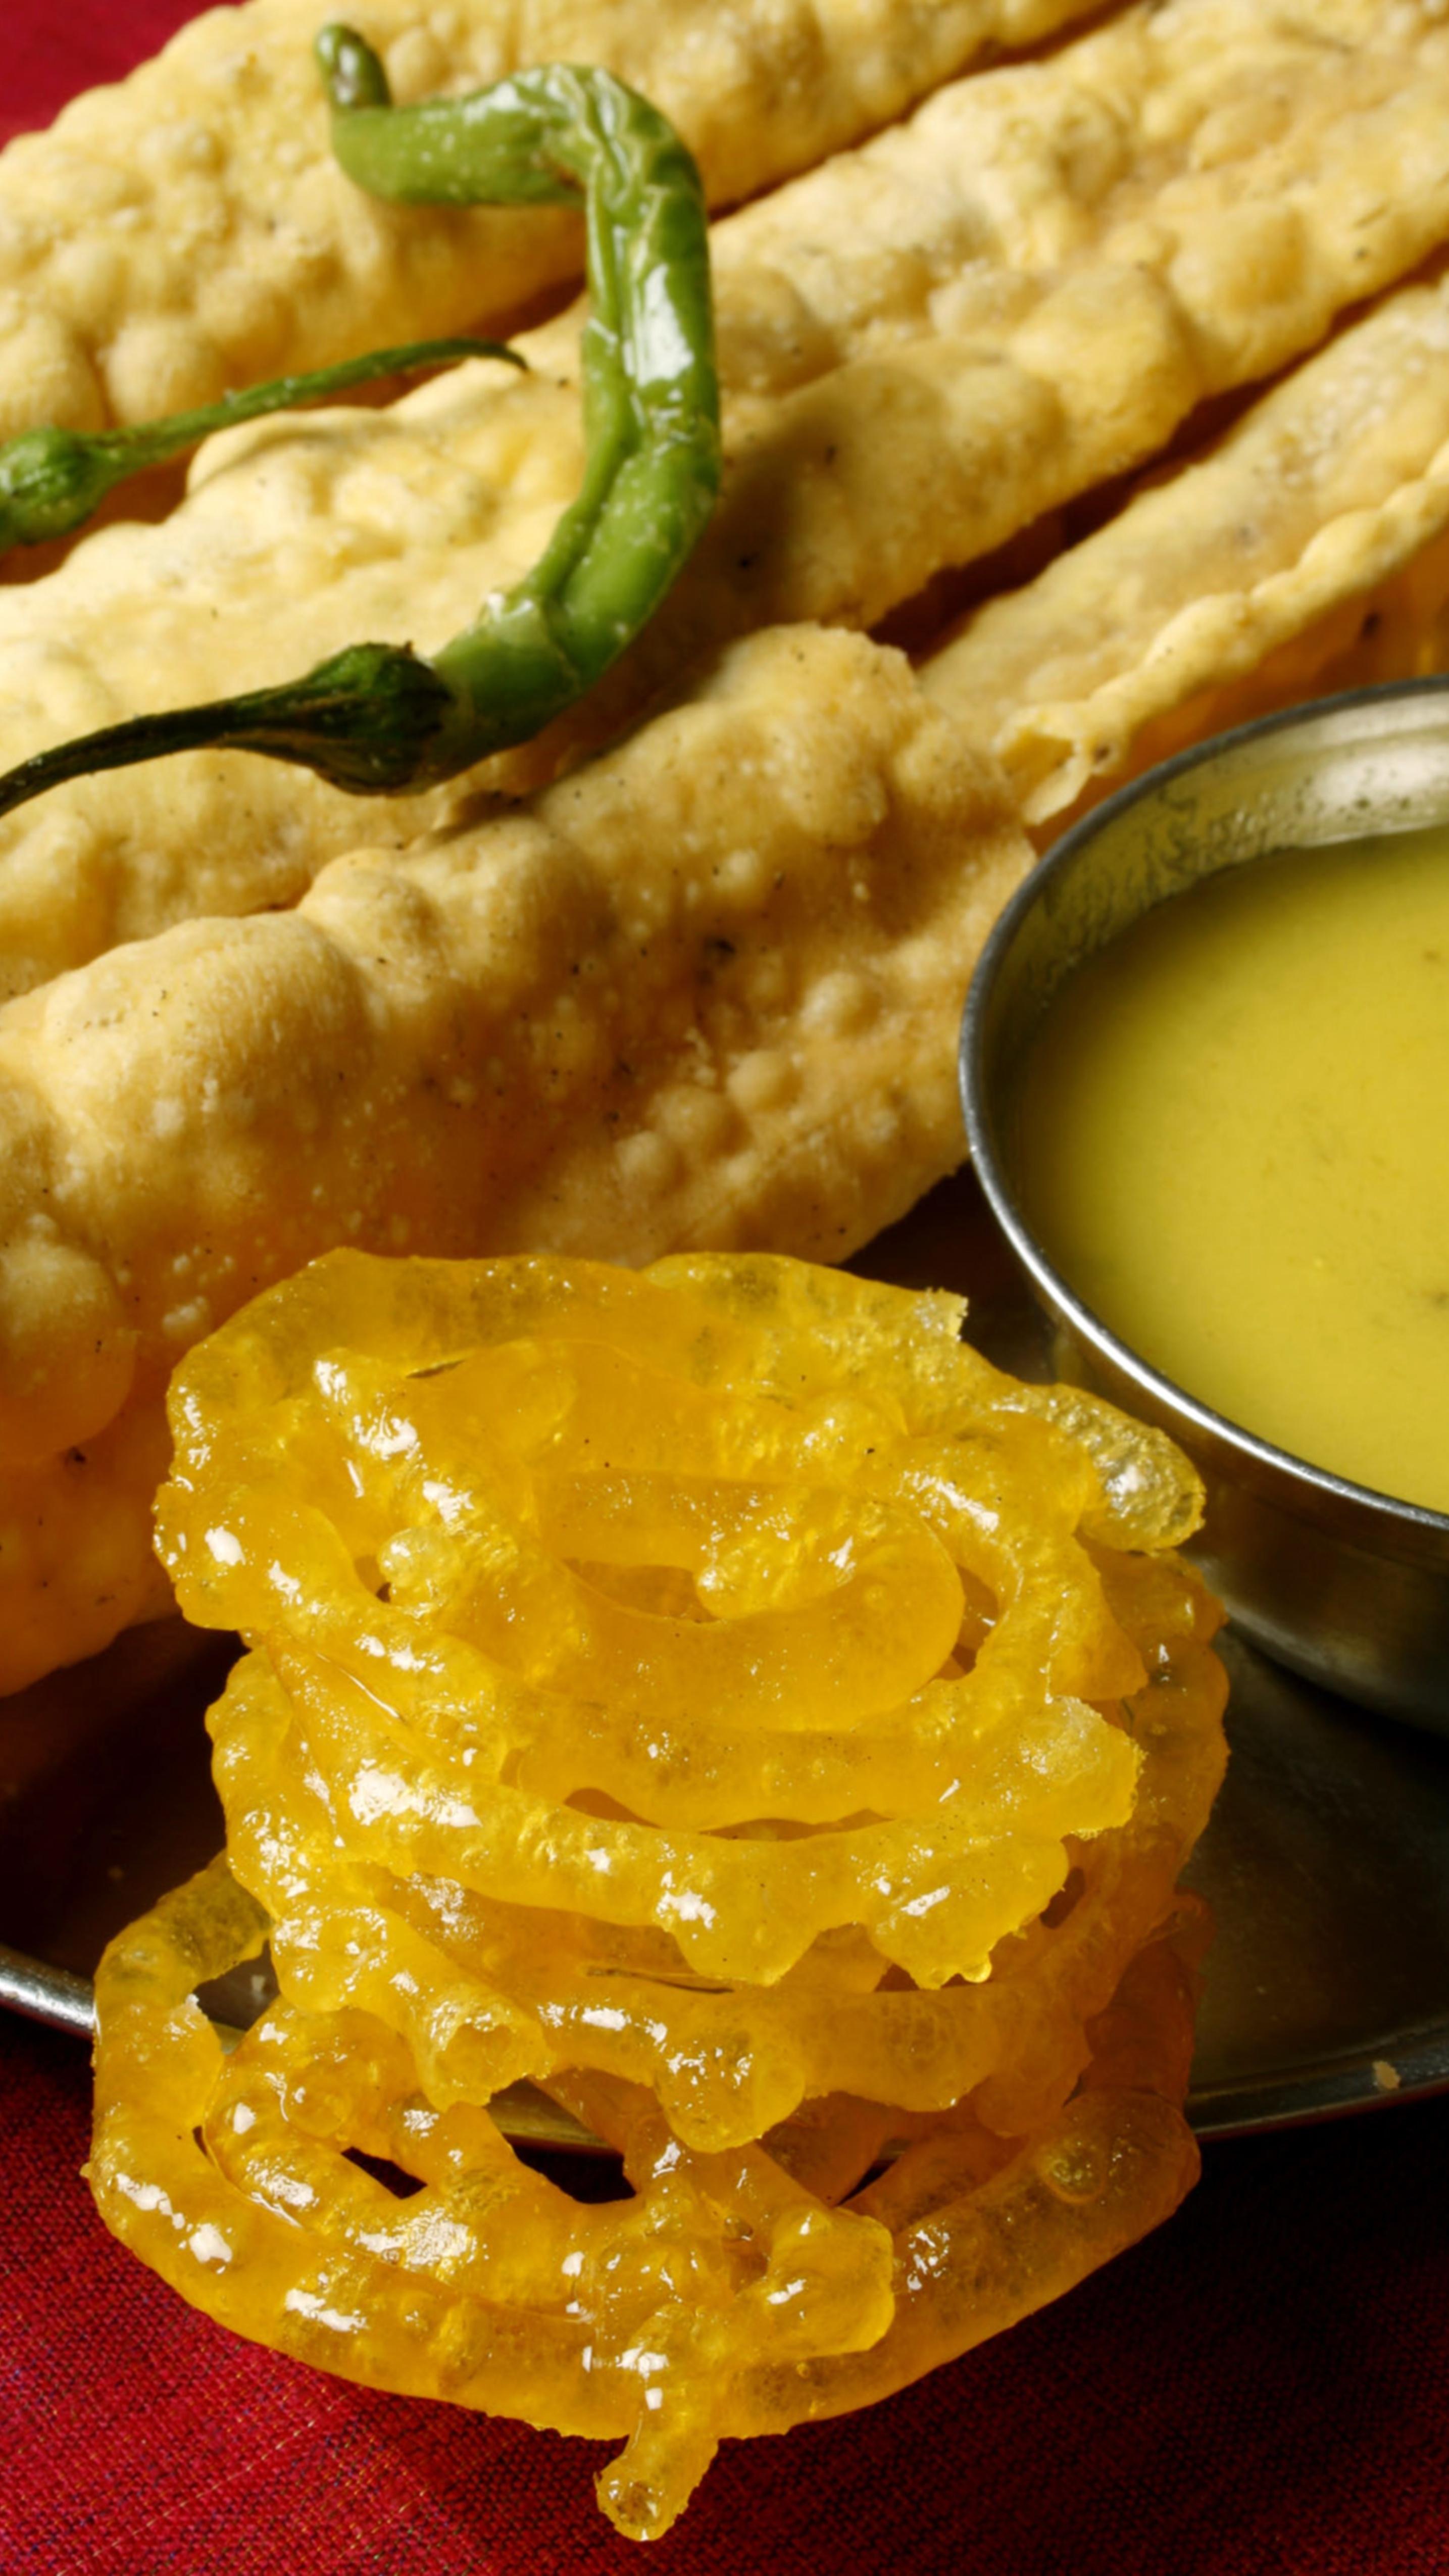
Dish: jalebi